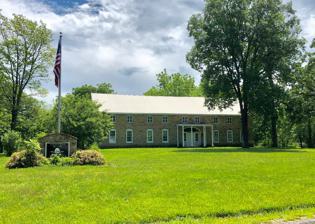
Building: Maj. Gen. William S. Harney Summer Home
Country: United States of America
Year built: 1856
Historic house in Missouri, United States United States historic place Maj. Gen. William S. Harney Summer Home U.S. National Register of Historic Places Show map of Missouri Show map of the United States Location 332 S. Mansion Ave., Sullivan, Missouri Coordinates 38°12′13″N 91°9′48″W / 38.20361°N 91.16333°W / 38.20361; -91.16333 Area 2.3 acres (0.93 ha) Built 1856 ( 1856 ) , 1869-1872 NRHP reference No. 84002144 Added to NRHP April 19, 1984 Maj. Gen. William S. Harney Summer Home , also known as the Harney Mansion , is a historic home located at Sullivan , Crawford County, Missouri . It was built in 1856, and is a 1 3/4-story, eclectic dwelling constructed of native brown sandstone .  The house has a rear wing added between 1869 and 1872. It was the summer home of William S. Harney , who purchased it in 1869. Harney was known among the Sioux as "Woman Killer" due to his actions (known as the Harney Massacre ) at an Indian village in 1855 at Blue Water Creek. It is operated as a historic house museum. It was listed on the National Register of Historic Places in 1984. References